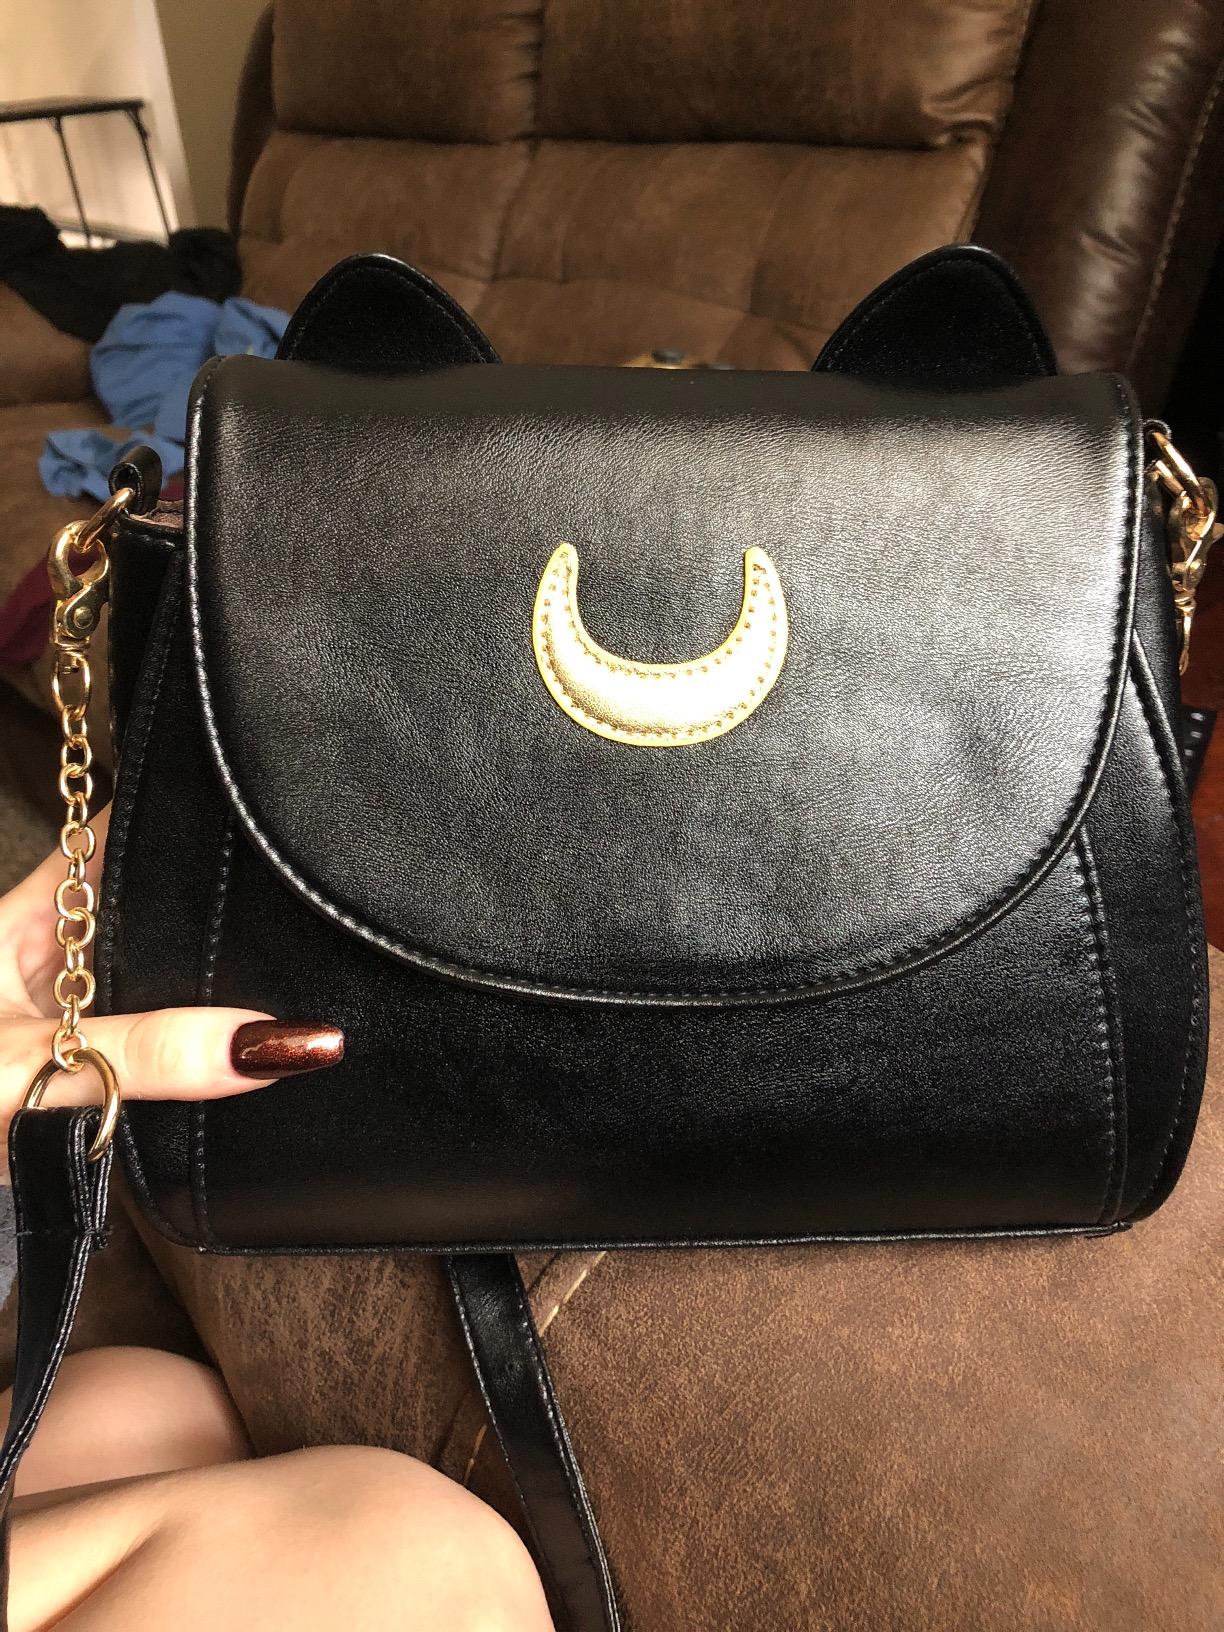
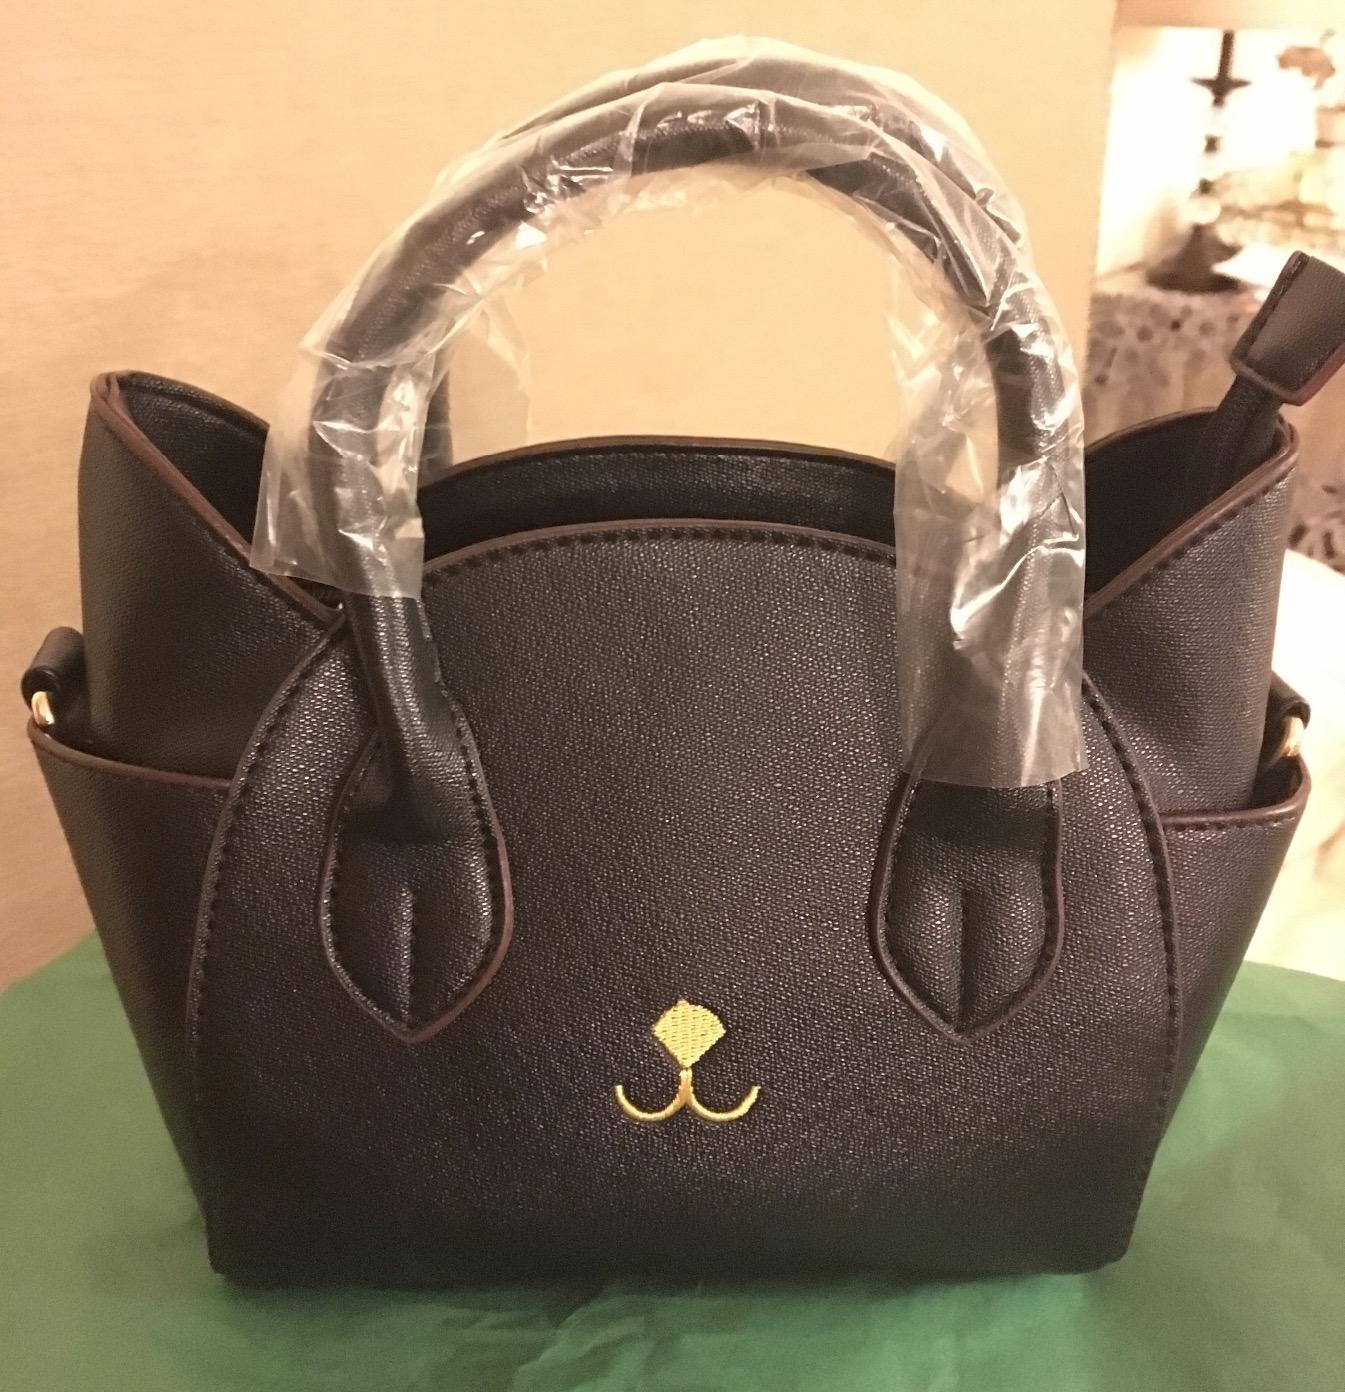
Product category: accessories_handbag
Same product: no